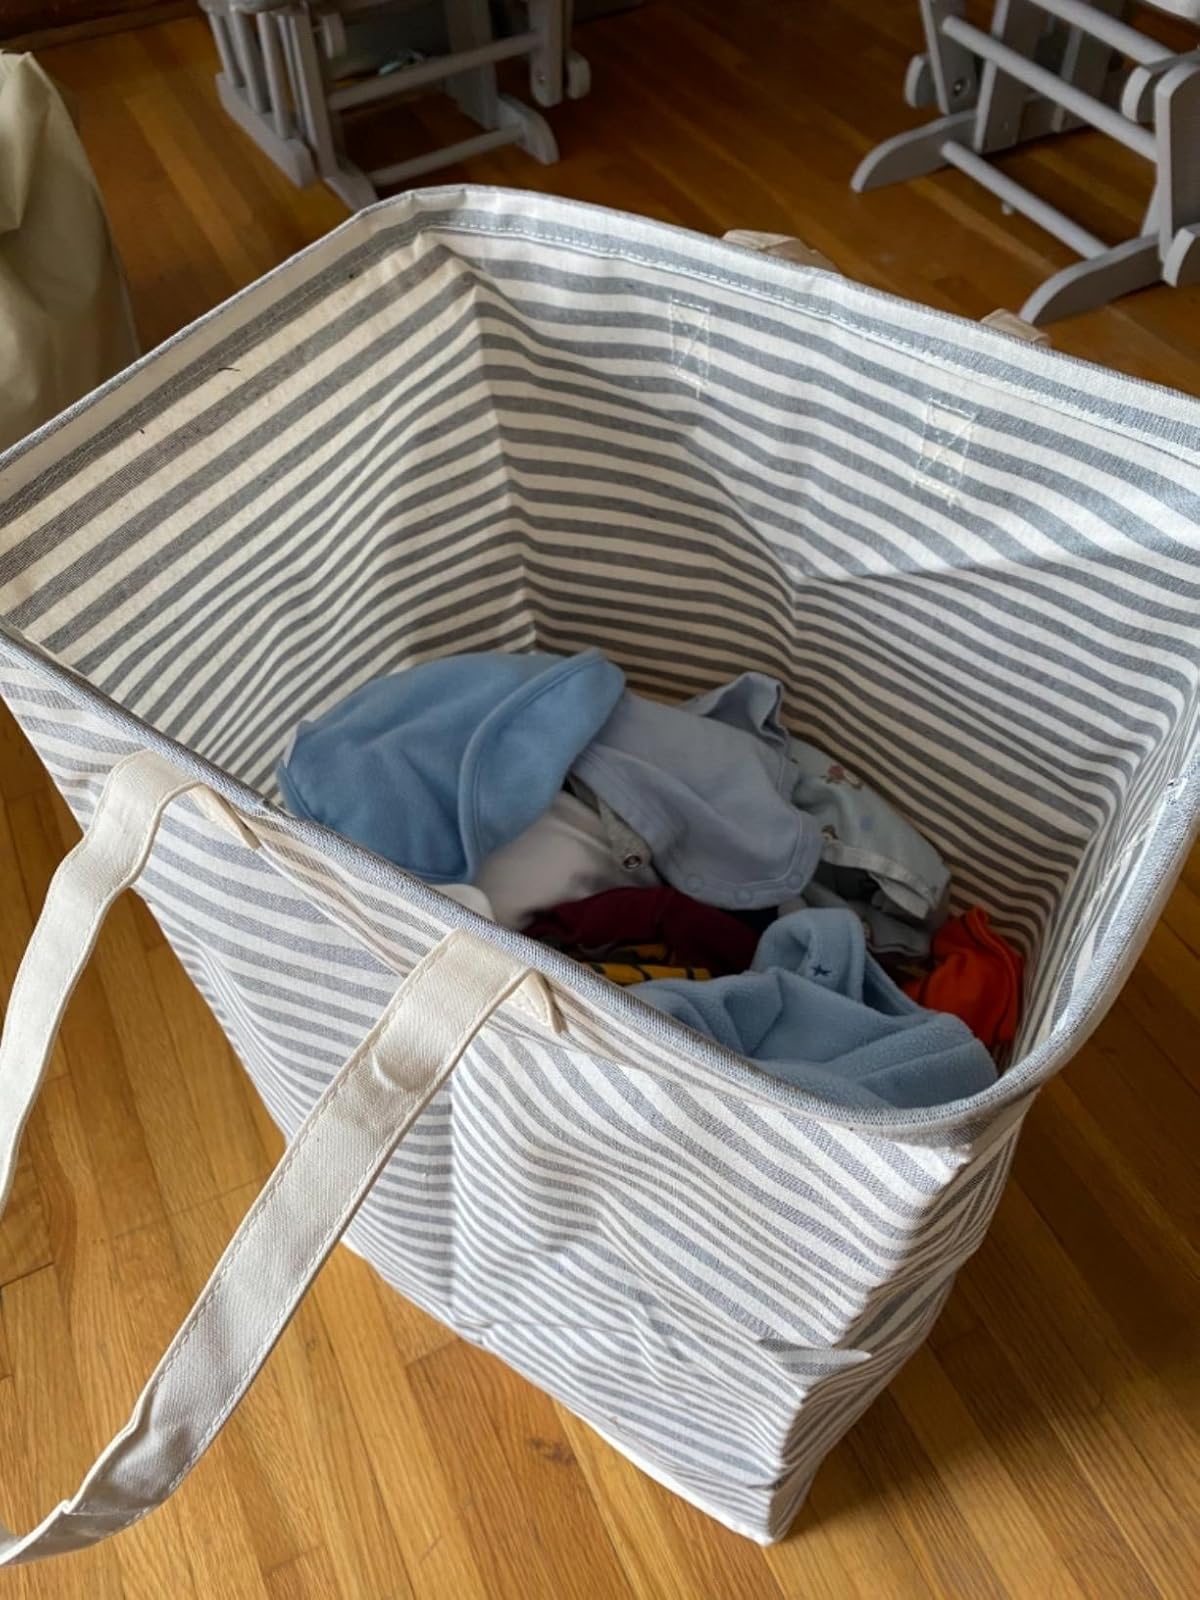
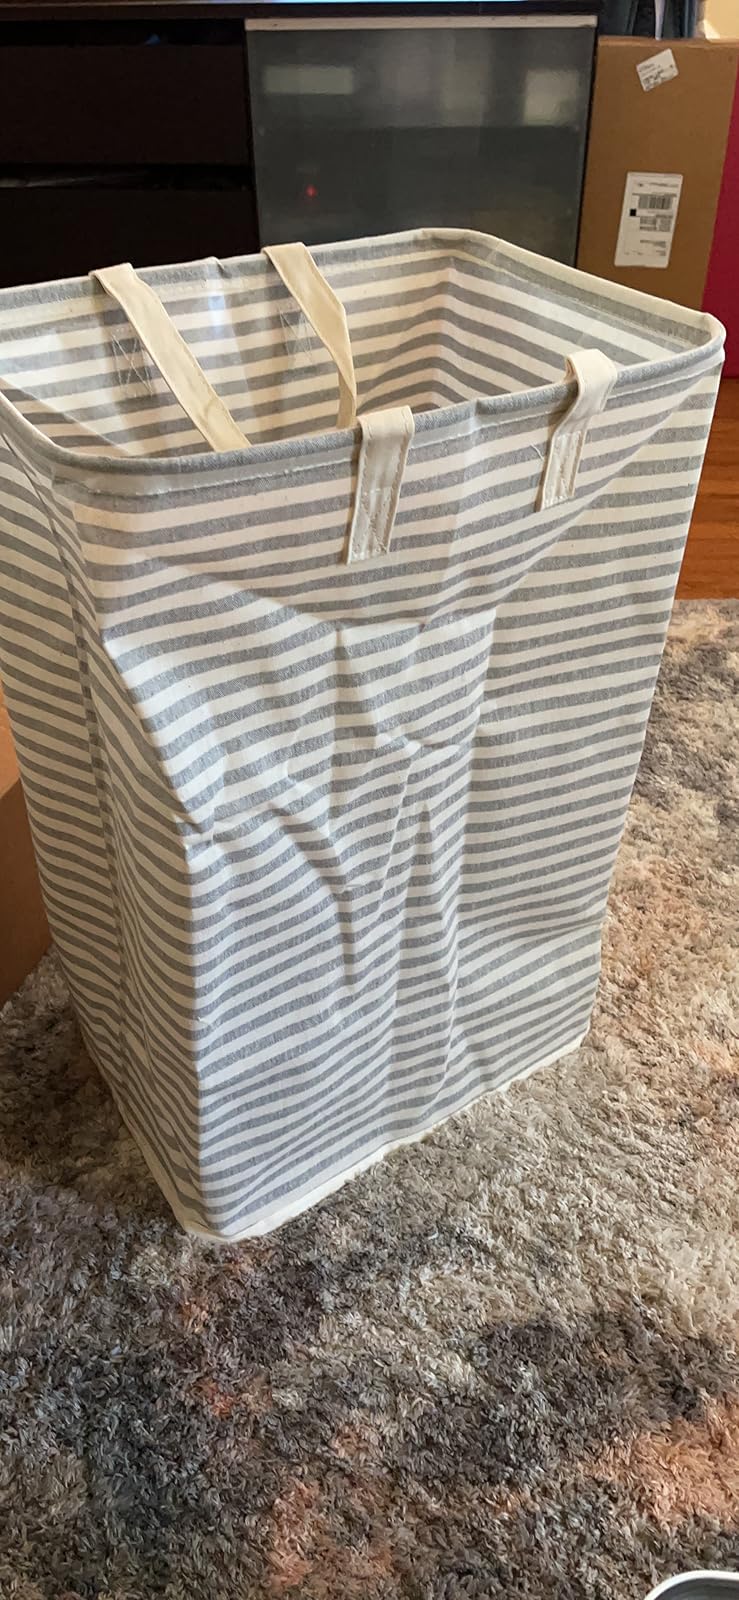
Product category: items_hamper
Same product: yes